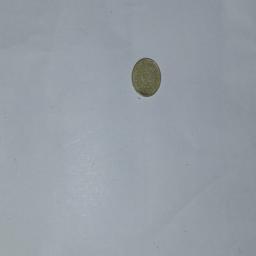
Label: 5_Old_Back